Clarenceville School District

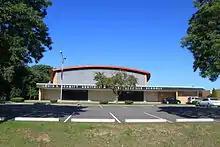
The Louis E. Schmidt Auditorium

The auditorium's history as a major music venue began with the Clarenceville Jazz Series, run by Detroit jazz maven Midge Ellis from 1969 to 1982. During that time, such acts as Buddy Rich, Stan Kenton, Woody Herman, Harry James, Gene Krupa, Lionel Hampton, and Maynard Ferguson performed and conducted workshops for students at the high school. The Clarenceville Jazz Band program continued until just a few years before Ellis' death at the age of 91, in 2015.